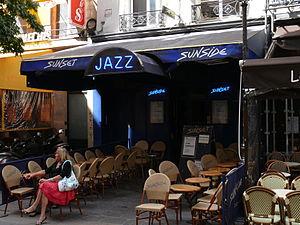
Le club de Jazz Sunset-Sunside, dans la rue des Lombards, à Paris.